BuyBust

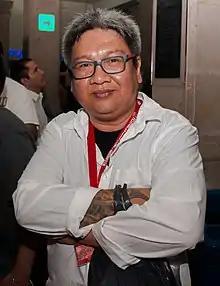
Director Erik Matti

Production on "BuyBust" began as early as mid-2016 which, according to director Erik Matti, included: "finding a good mix of actors, training, pre-sales, test shoots, storyboards, training, pre-vis, look tests, set construction, training finding the right balance between budget ambition and resources". Matti also wrote the screenplay, which underwent a total of 16 revisions. A co-production of Viva Films and his production company Reality Entertainment, he described the project his "first full-on action film" in recent years.